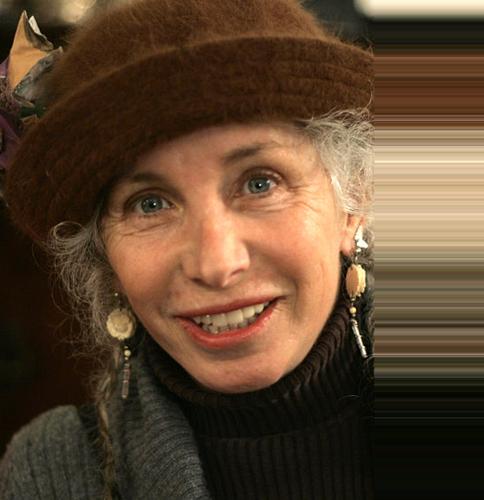
Age: 61